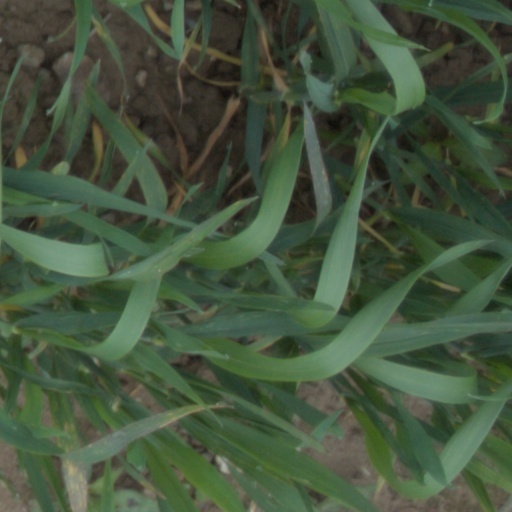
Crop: wheat